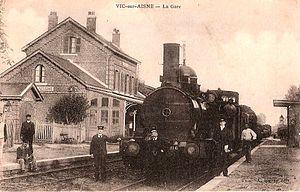
Train de marchandises stationnant en gare.
La ligne de Rochy-Condé à Soissons est une ligne de chemin de fer du réseau ferré français. Elle reliait Rochy-Condé à Soissons à travers les départements de l'Oise et de l'Aisne en région Hauts-de-France. Le tronçon d'Estrées-Saint-Denis à Compiègne est ouvert au service des voyageurs et le reste de la ligne est soit exploité en trafic fret soit déclassé.